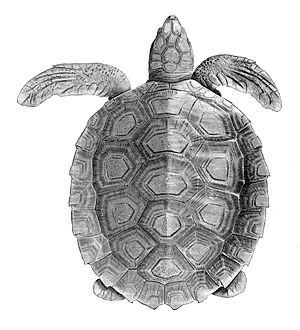
Natator depressus
Natator depressus, unique représentant du genre Natator, est une espèce de tortue de la famille des Cheloniidae.